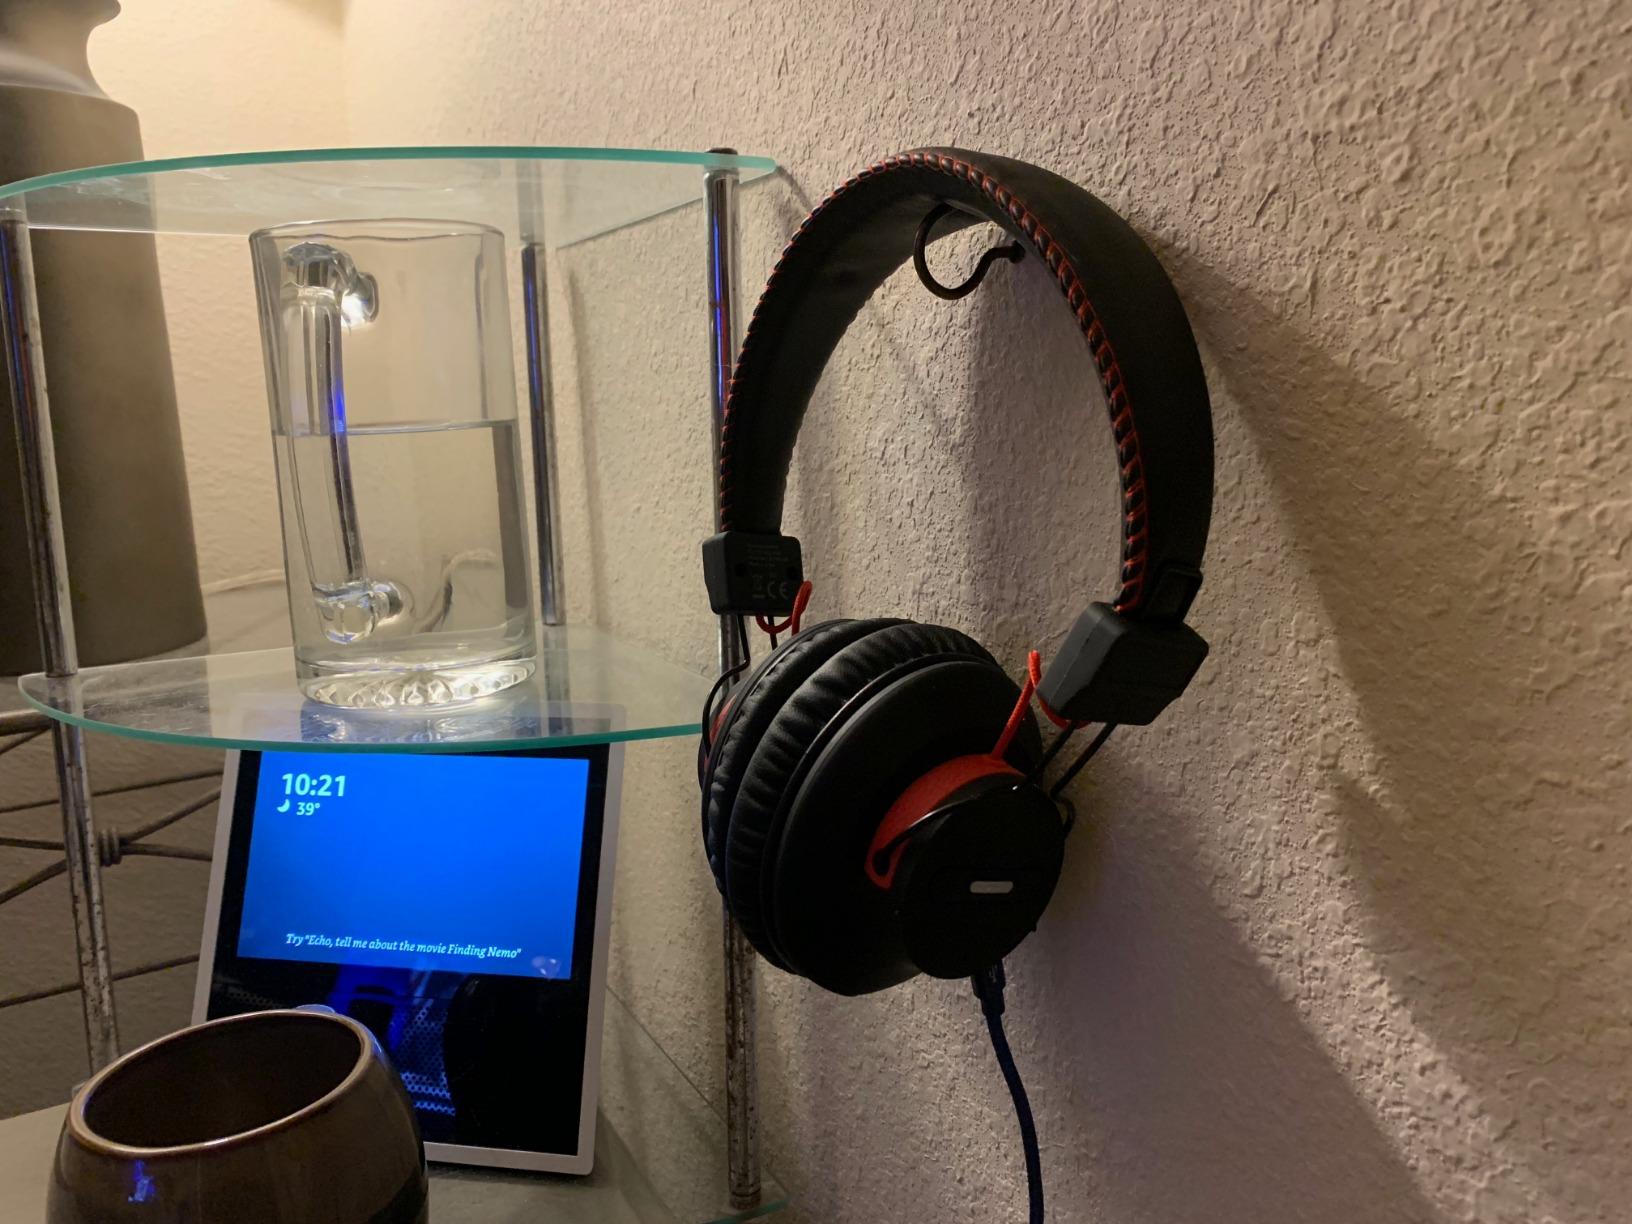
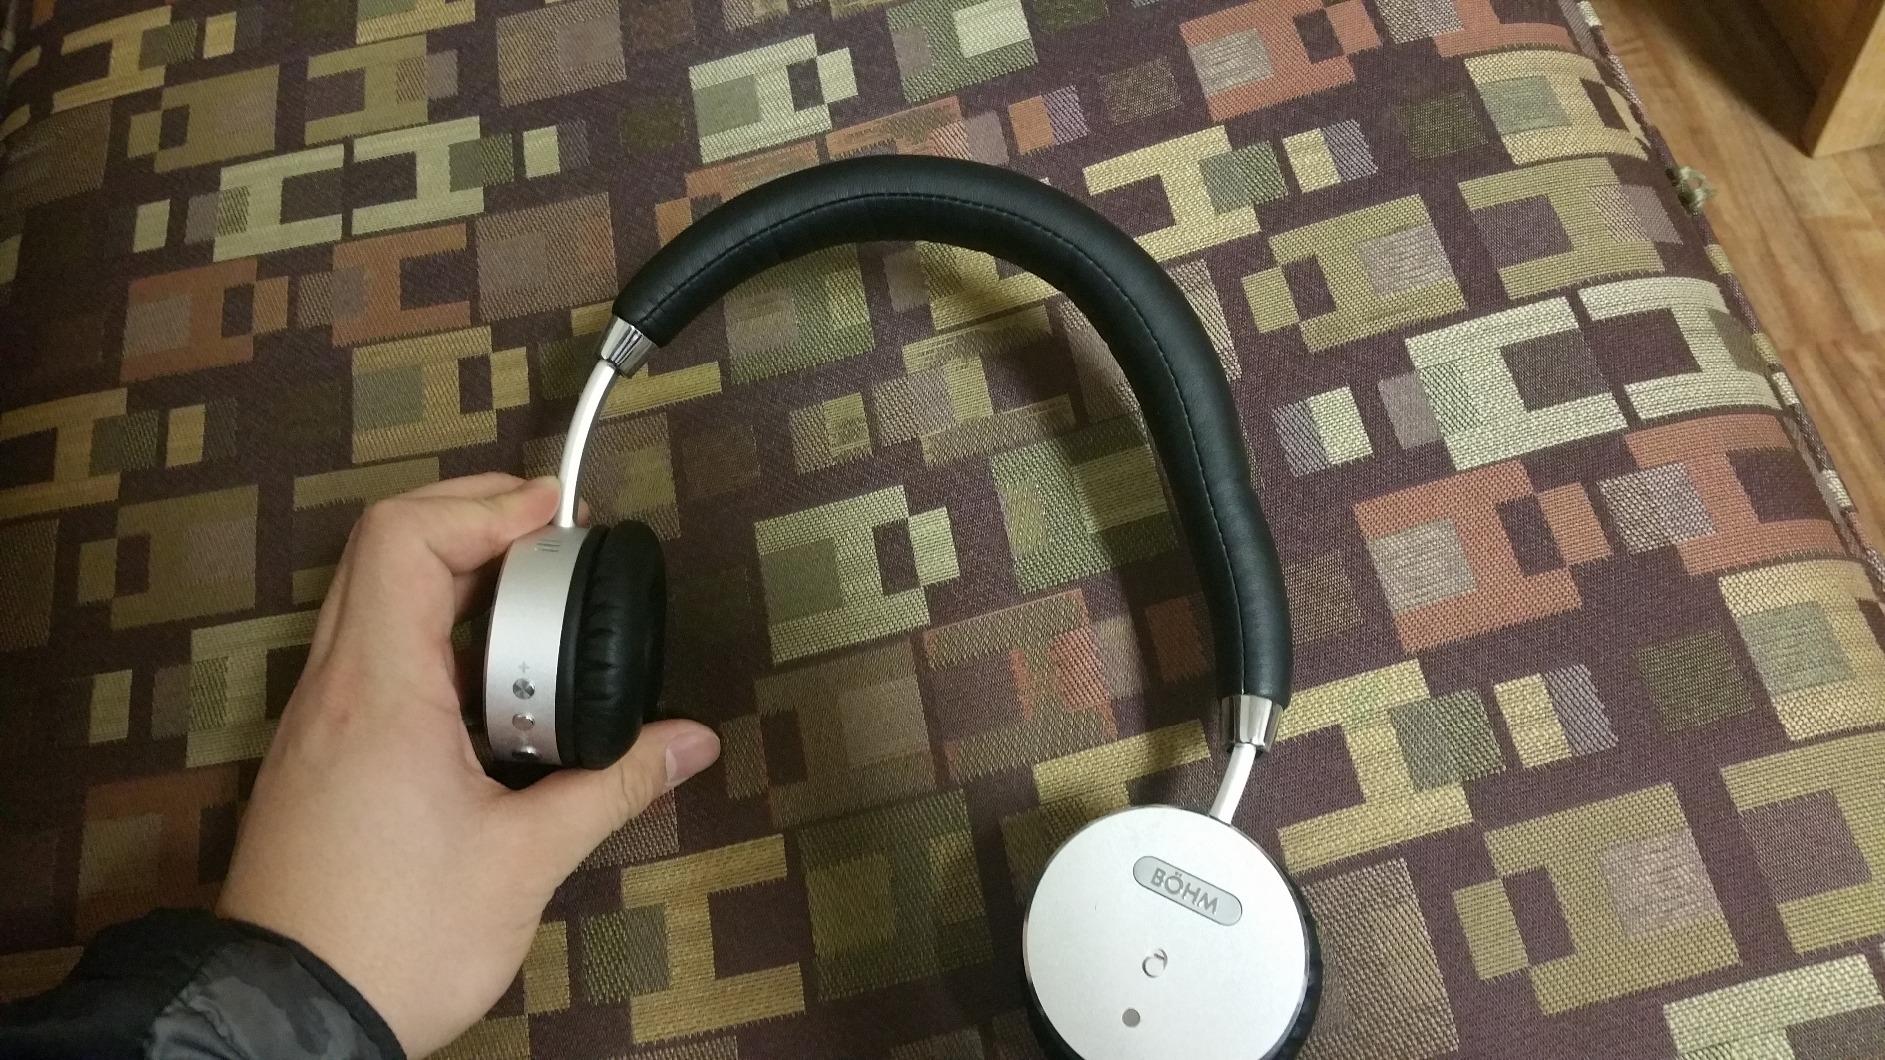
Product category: headphones
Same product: no